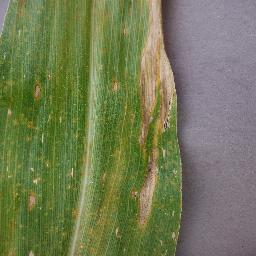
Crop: corn
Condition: (maize)_northern_blight